Hans-Christian Schmid

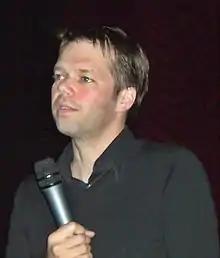
Schmid at the Gartenbaukino in Vienna, 2007

Hans-Christian Schmid (born 1965) is a German film director and screenwriter.